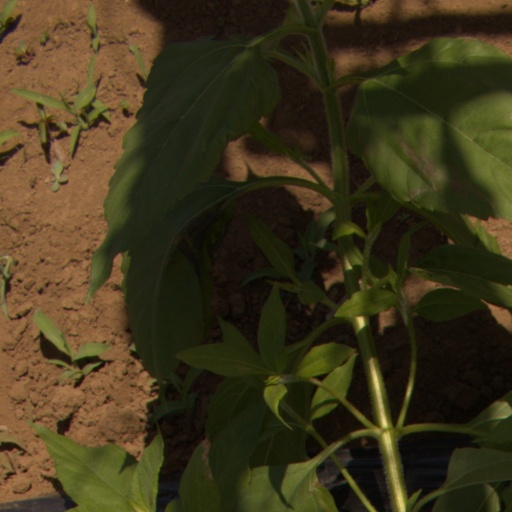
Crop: Jerusalem artichoke